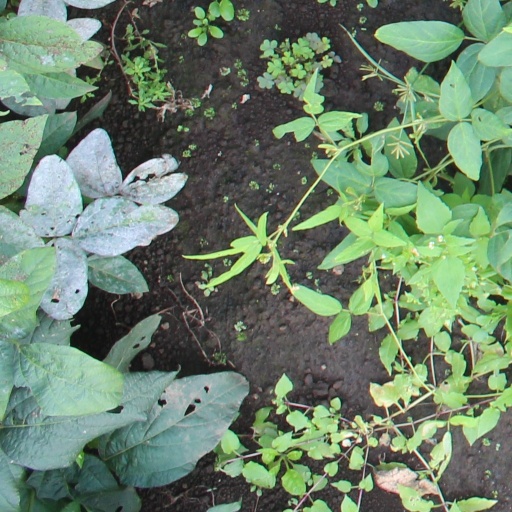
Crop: soybean